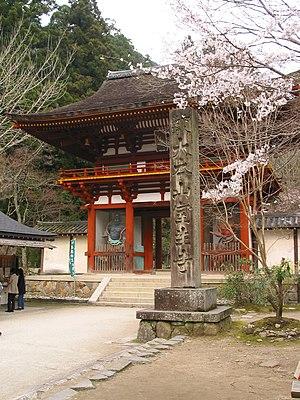
Niōmon est le nom de la porte des temples bouddhistes, gardée par deux guerriers en bois appelés niō. La porte est nommée Heng Ha Er Jiang en Chine et Geumgangmun en Corée. Les deux statues sont situées à l'intérieur des niches de la porte elle-même, l'une à gauche, l'autre à droite.